Don Wittman

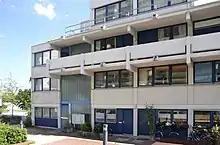
Four-storey building clad in white and grey siding, and a memorial plaque for the hostage incident

During the Munich massacre crisis at the 1972 Summer Olympics, Wittman and Bob Moir crawled through a hole in a fence to access the Olympic Village and give live reports, while posing as medical staff on the 1972 Canadian Olympic team. Wittman and Moir were away from the Israeli Olympic team building, and could see the nine hostages sitting in a circle, guarded by the Palestinian terrorist group Black September. They filed radio reports to the CBC, and remained on location all day until the hostages were loaded onto a bus.